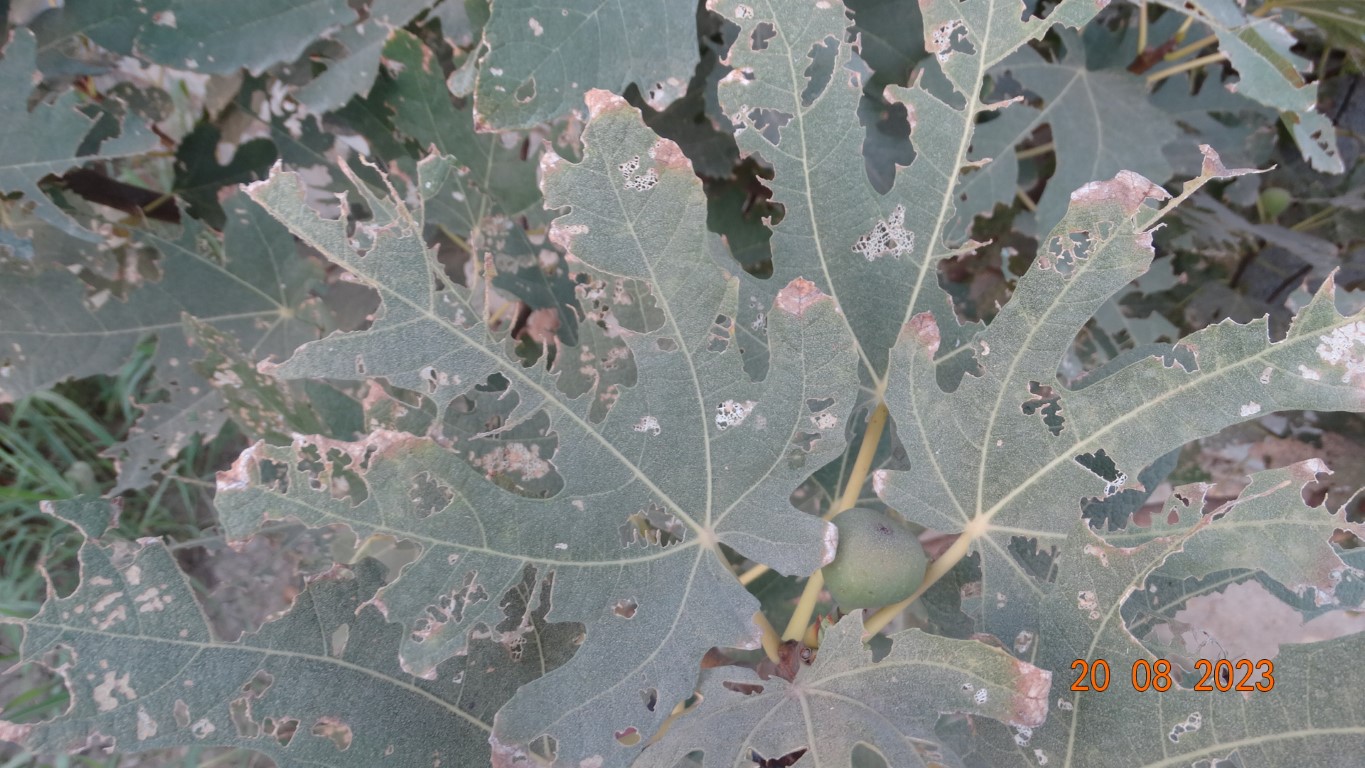
Label: infected